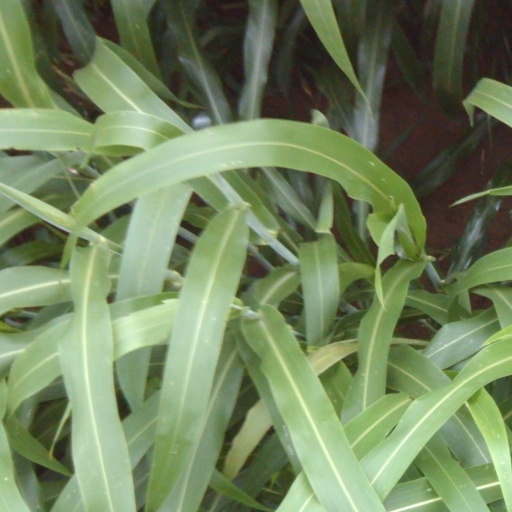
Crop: sorghum